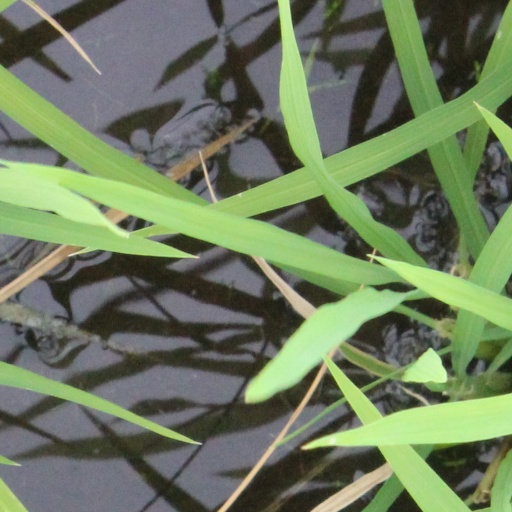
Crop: rice